List of birds of Rocky Mountain National Park

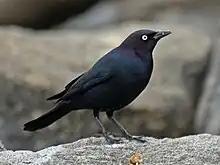
A Brewer's blackbird

The kinglets and "crests" are a small family of birds which resemble some warblers. They are very small insectivorous birds, mostly in the genus "Regulus". The adults have colored crowns, giving rise to their name.